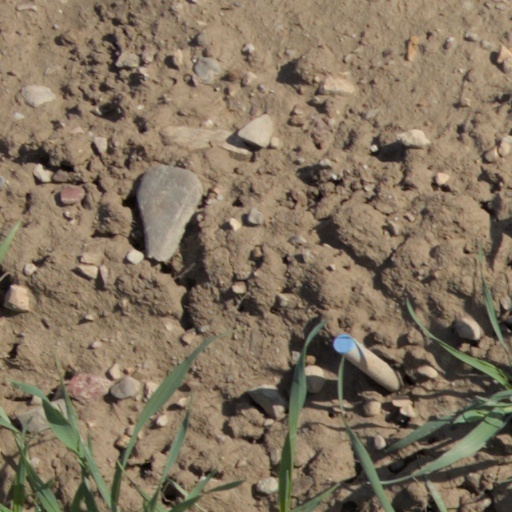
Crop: wheat